Island Ring Road

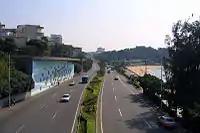
Island Ring Road near White City, Xiamen University

Island Ring Road or Huandao Road is a city thoroughfare making a loop around Xiamen Island, Xiamen, Fujian, China. It passes through the districts of Siming District and Huli District. It is 43 kilometers long, and its number is County Route 401.